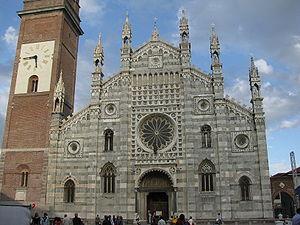
Le Dôme de Monza, est la cathédrale de la ville italienne de Monza, dédiée à saint Jean-Baptiste et dont les débuts de l'édification remontent aux VIᵉ et VIIᵉ siècles.
Les monuments nationaux italiens sont des sites ou des zones que l’État italien considèrent comme ayant des caractéristiques particulières et les placer en tant que points de symboles de référence à la communauté nationale.